The Stolen Princess

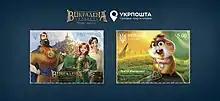
Postage stamps of Ukraine, 2018

For Ukrainian release, the title of "Ruslan and Lyudmila" was changed to "The Stolen Princess" (before that, the film producers already informed that they will use "The Stolen Princess", not "Ruslan and Lyudmila" as the title for international distribution). The title was again changed to "The Stolen Princess: Ruslan and Lyudmila", and was released on March 7, 2018.